Girard Bank

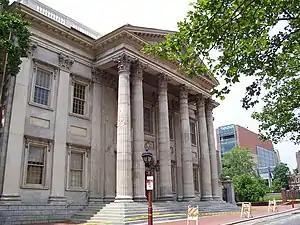
First Bank of the United States, Philadelphia, Pennsylvania. It later housed the Girard Bank.

After the charter for the First Bank of the United States expired in 1811, Stephen Girard purchased most of its stock and its facilities on South Third Street in Philadelphia, then reorganized it under his direct personal control. He hired George Simpson, the cashier of the First Bank, as cashier of the new bank, and with seven other employees, opened for business on May 18, 1812. He allowed the Trustees of the First Bank of the United States to use some offices and space in the vaults to continue the process of winding down the affairs of the closed bank at a very nominal rent. Although Pennsylvania law prohibited an association of individuals from banking without a charter, it made no such prohibition on a single individual doing so. Philadelphia banks balked at accepting the notes that Girard issued on his personal credit and lobbied the state to force him to incorporate, without success.